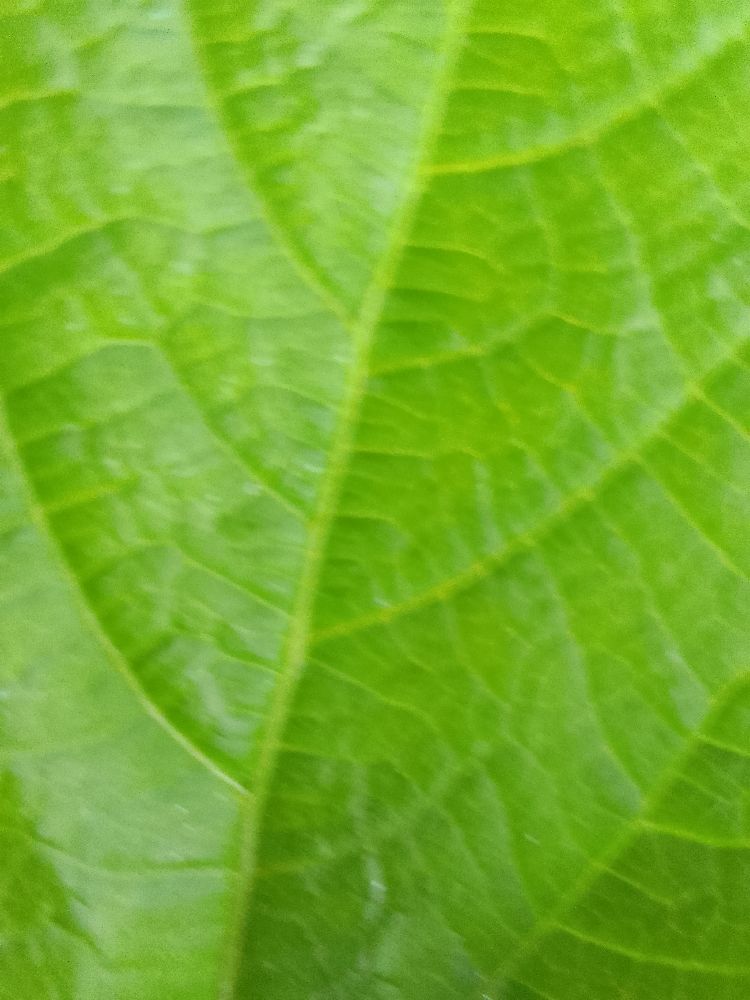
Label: healthy